Ancient Egyptian afterlife beliefs

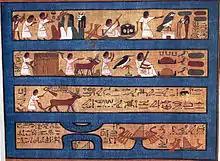
Depiction of the "Field of Reeds" within the Papyrus of Ani, currently at the British Museum.

Sekhet-Aaru, the "Field of Reeds", was the final destination for all souls who had been granted rebirth. This concept evolved in the Fifth Dynasty. Sekhet-Aaru was essentially thought to be paradise and encompassed this visualization. The Field of Reeds was visualized as a very lush region, filled with waterfalls among other natural wonders. Egyptian images, such as the Papyrus of Nebseni, depicted the land as being divided into numerous sections. Each division was imagined to resemble island structures, in which travel by boat is necessary.